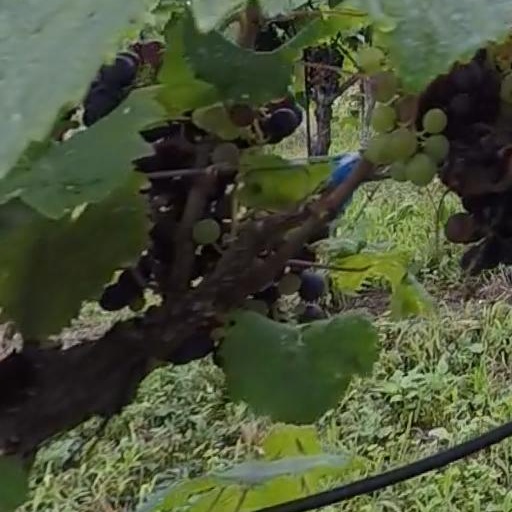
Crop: grape